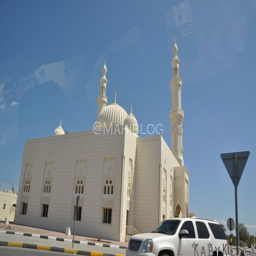
another beautiful mosque in form of government